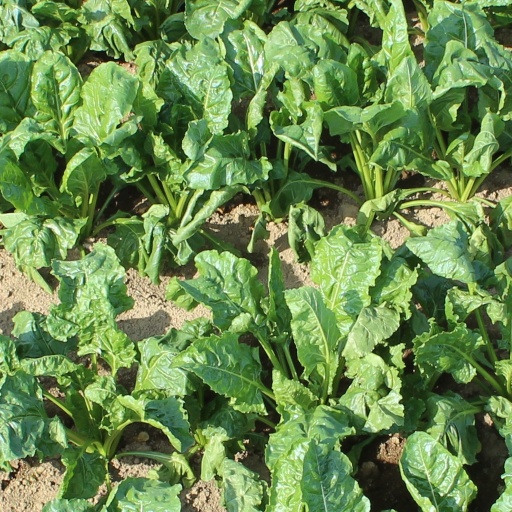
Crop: sugar beet